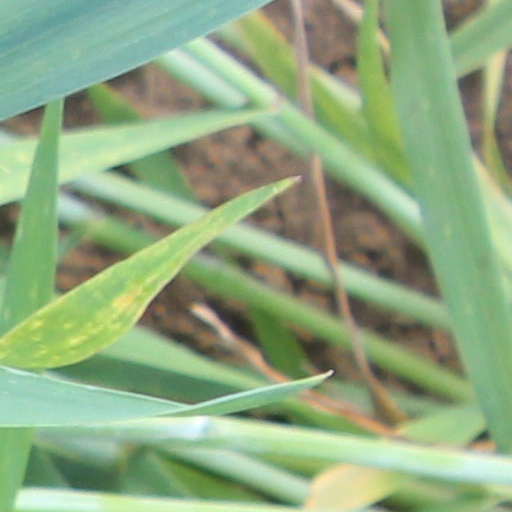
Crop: wheat